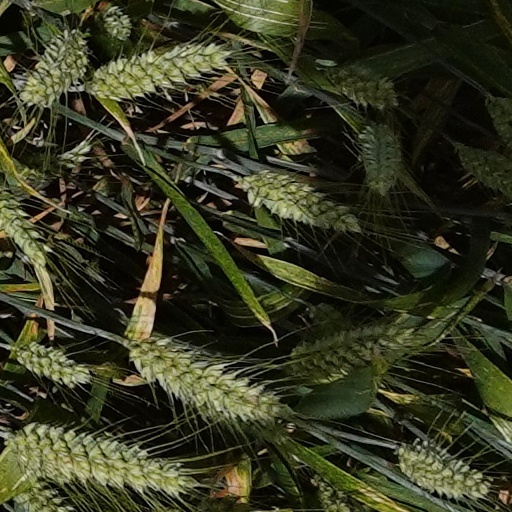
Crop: wheat